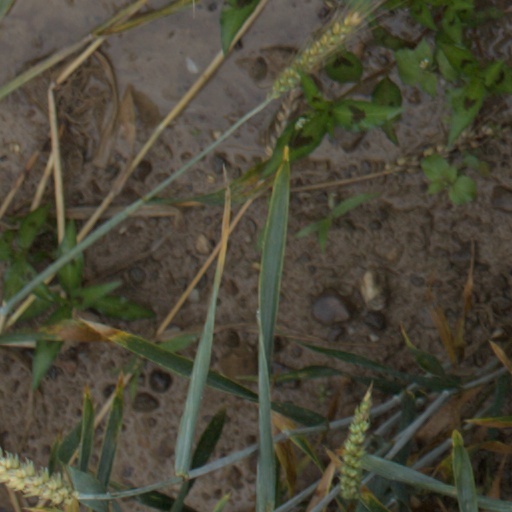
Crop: wheat